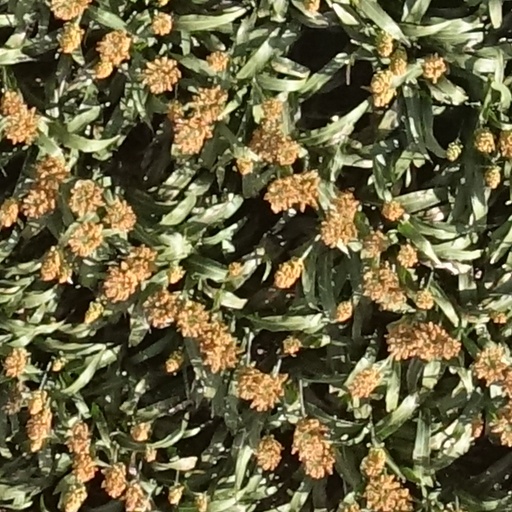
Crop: sorghum